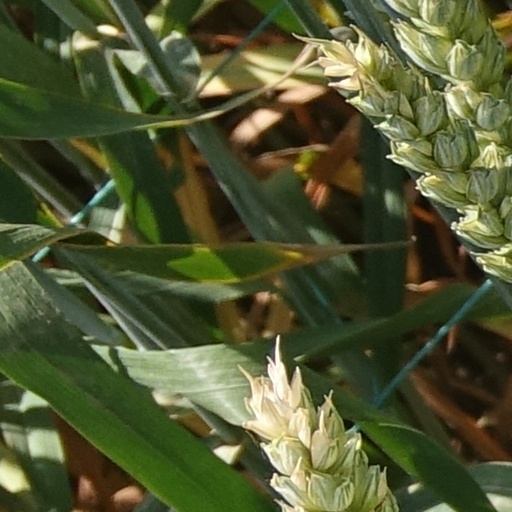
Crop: wheat